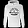
Label: Pullover